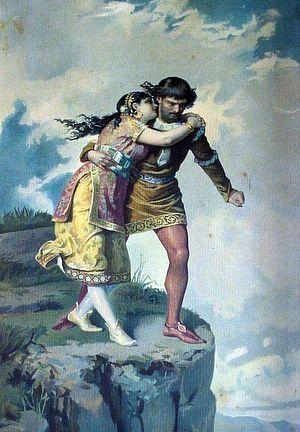
La Peña de los Enamorados est une montagne de 880 m d'altitude qui se trouve sur la commune d'Antequera, en Espagne.